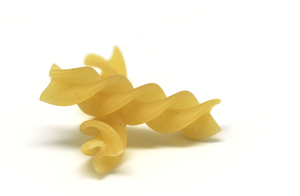
Les pâtes alimentaires se distinguent par leur forme et par leur composition. Elles peuvent être faites exclusivement de farine de blé, mais aussi avec ajout d'œufs, selon les traditions et les régions. Chacune est souvent associée à une préparation en particulier, selon son temps de cuisson, sa consistance, sa capacité à retenir la sauce, et la facilité avec laquelle on peut la manger. La sauce à l'amatriciana, par exemple, ne se mange pas avec des pâtes cheveux d'ange, mais avec des bucatini.
Les fusilli sont un type de pâtes à base de blé dur, d’eau, et éventuellement d'œuf.
Cet article contient une liste des pâtes courtes, c'est-à-dire des pâtes alimentaires qui n'ont pas la forme d'une ficelle ou d'un ruban.